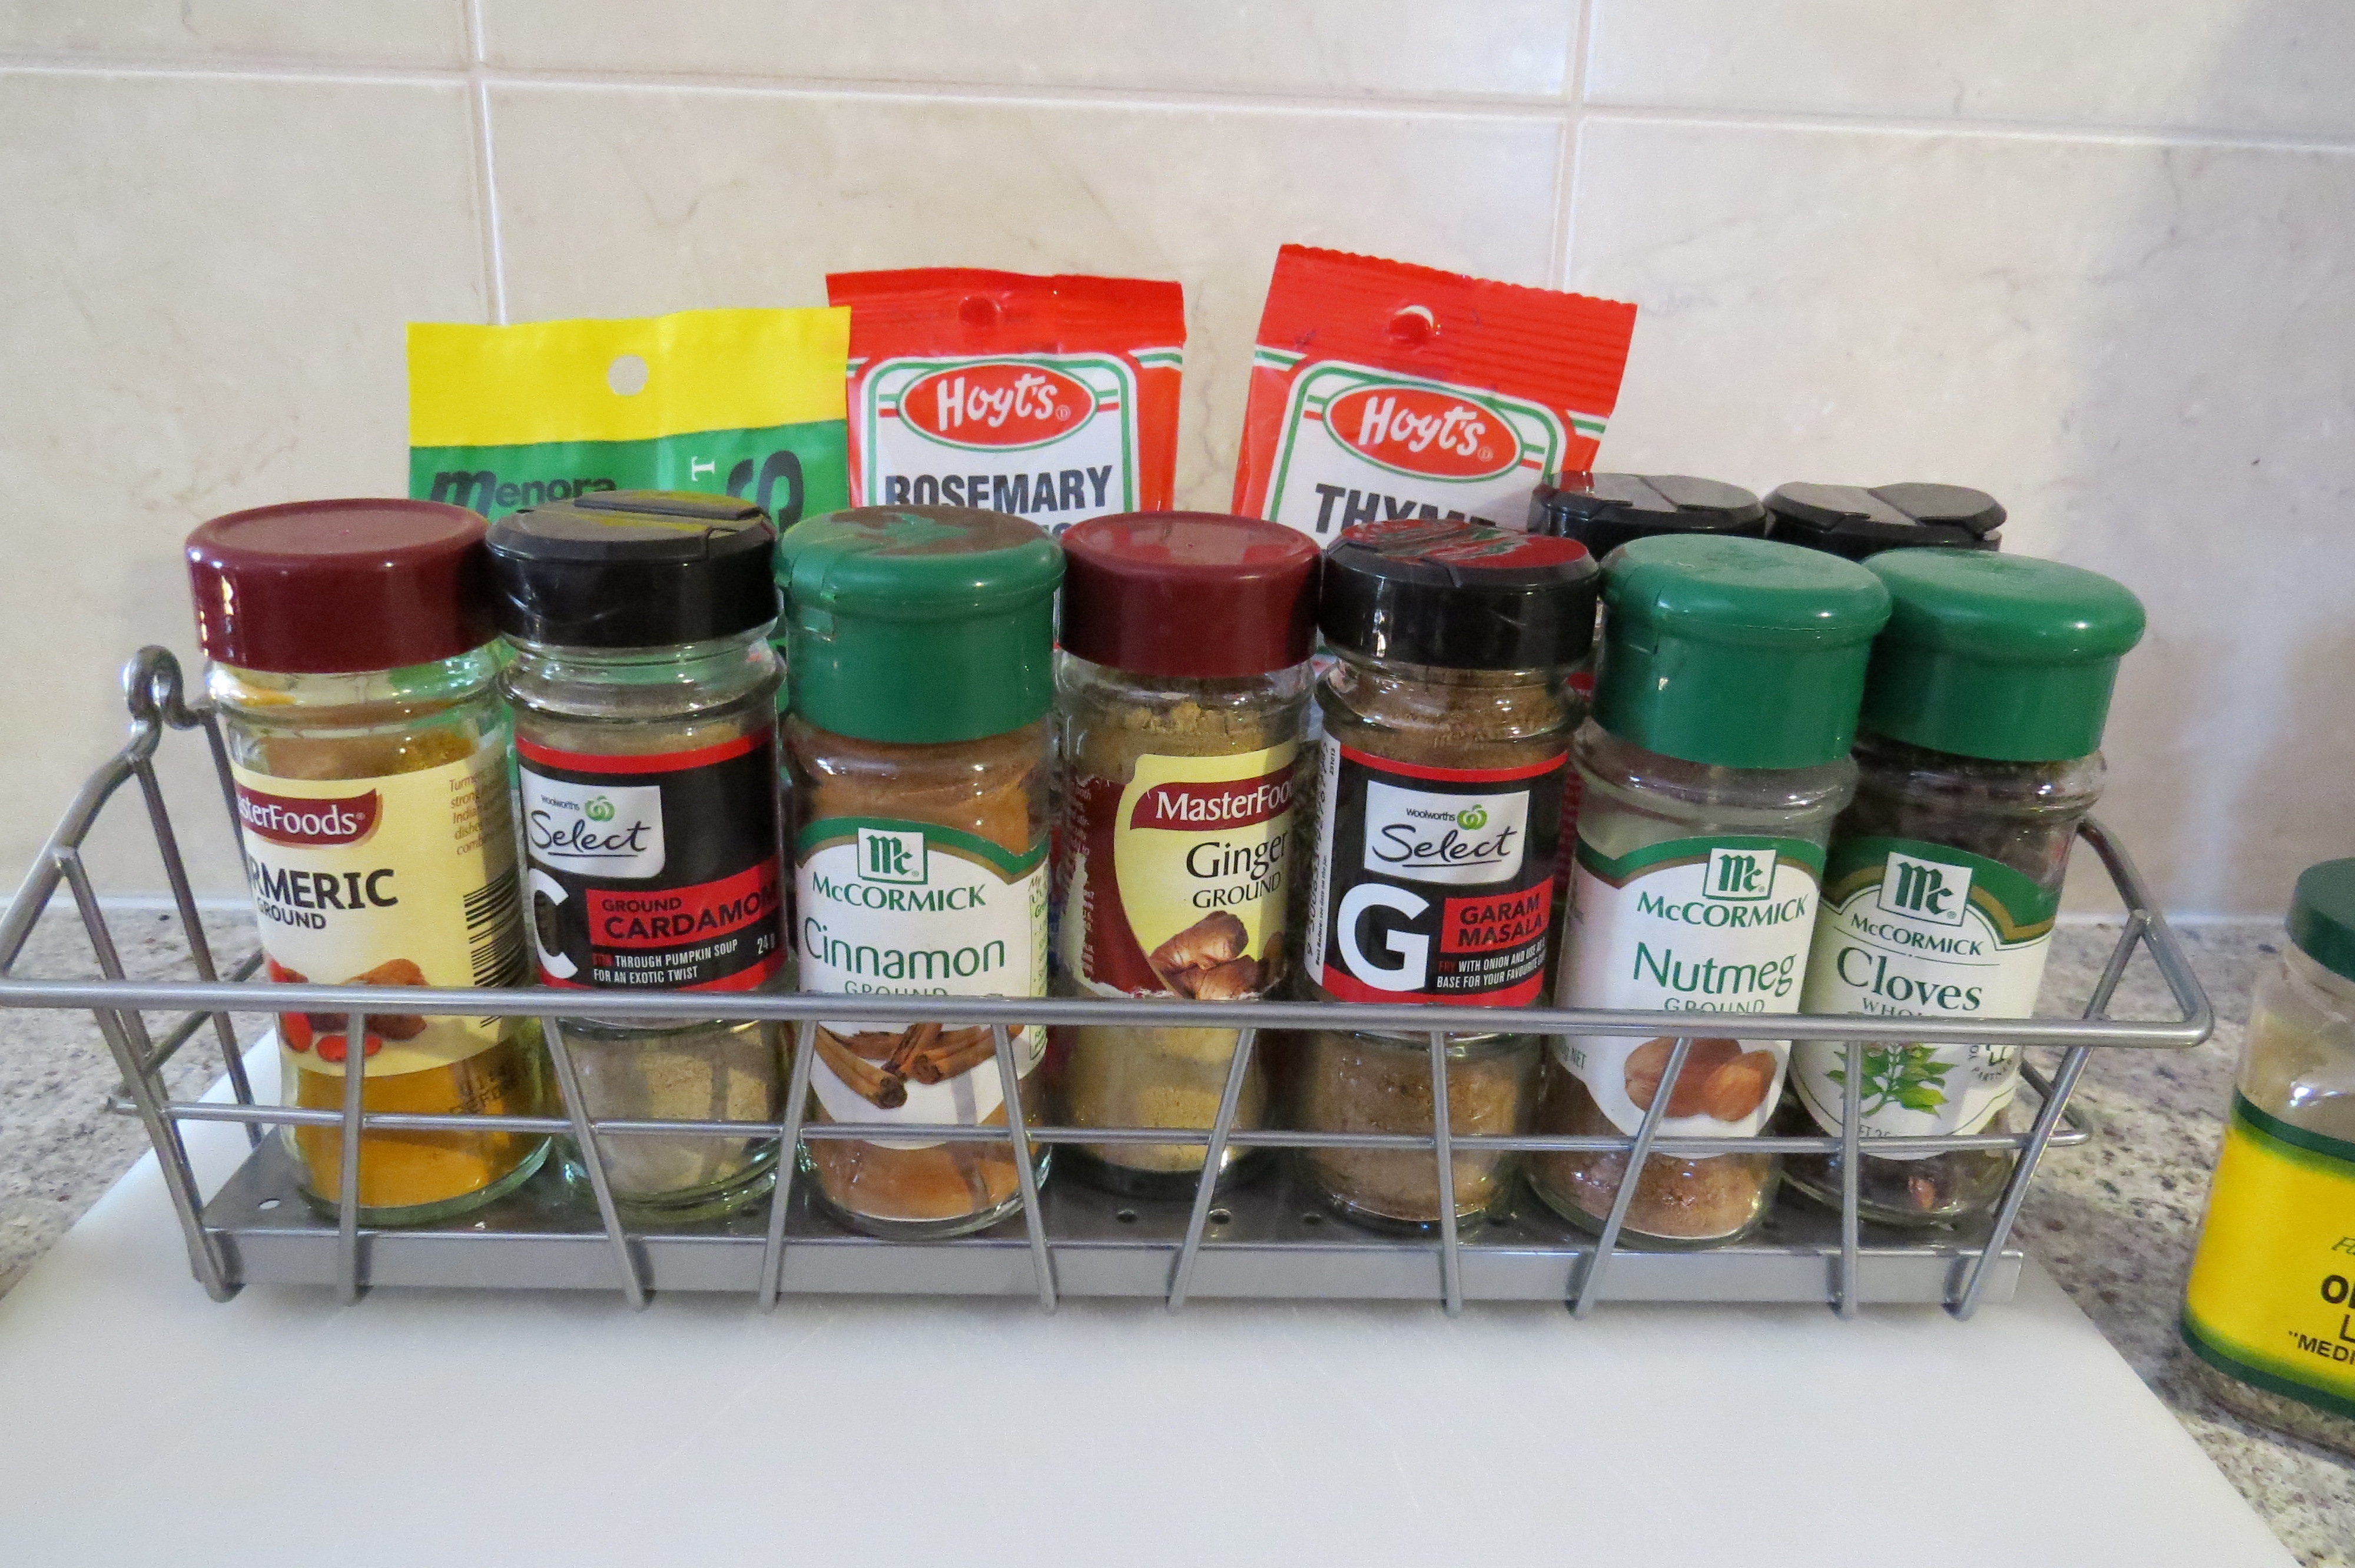
dry, food, cooking, salt, cuisine, mint, basil, cook, cinnamon, turmeric, product, seasoning, coriander, sage, condiments, spices, nutmeg, saffron, ginger, canning, herbs, thyme, spoons, cloves, rosemary, parsley, taste, dill, curry, chefs, flavors, stoves, tarragon, powders, curries, flavours, kitchens, ovens, cooktops, cookers, paprikas, cardomom